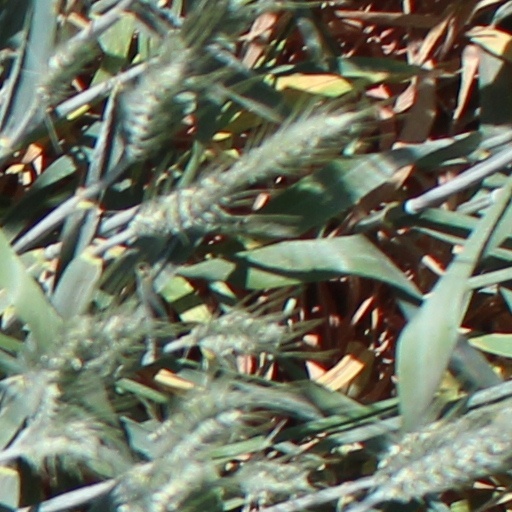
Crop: wheat